I Haven't Got a Hat

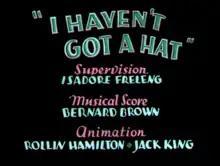
Title card

I Haven't Got a Hat is a 1935 animated short film, directed by Isadore Freleng for Leon Schlesinger Productions as part of the "Merrie Melodies" series. Released on March 2, 1935, the short is notable for featuring the first appearance of several Warner Bros. cartoon characters, most notably future cartoon star Porky Pig. Beans the Cat, a minor "Looney Tunes" star in 1935-1936, also made his first appearance in this cartoon.